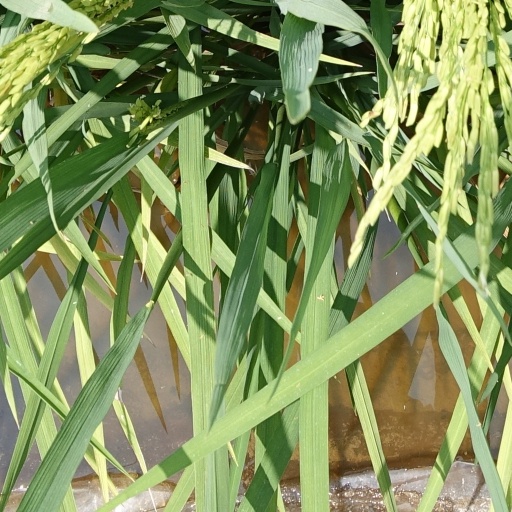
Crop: rice